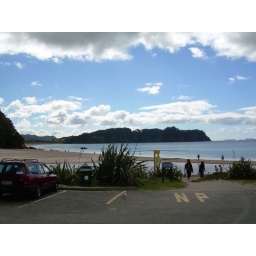
The 'crowd' on the beach are digging holes in the sand to sit in hot water seeps.